Sydney Tar Ponds

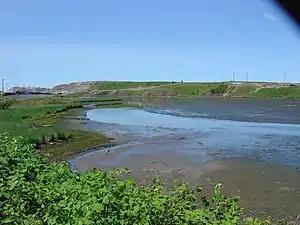
North Pond, Sydney Tar Ponds, July 2005.

The Sydney Tar Ponds were a hazardous waste site on Cape Breton Island in Nova Scotia, Canada.